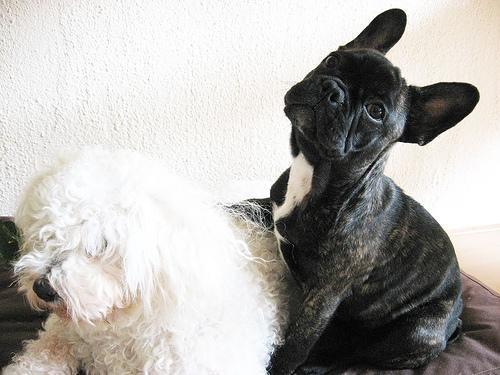
French_bulldog